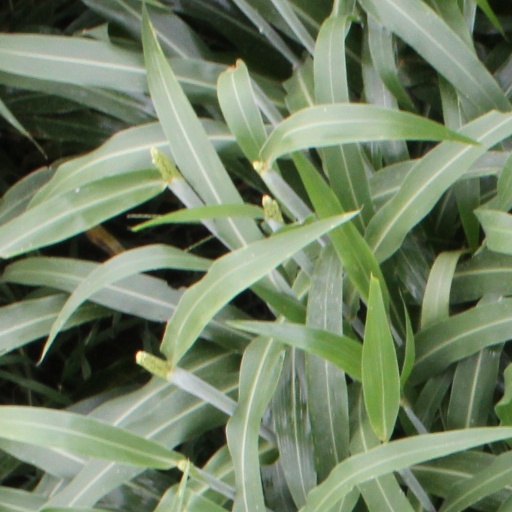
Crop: sorghum